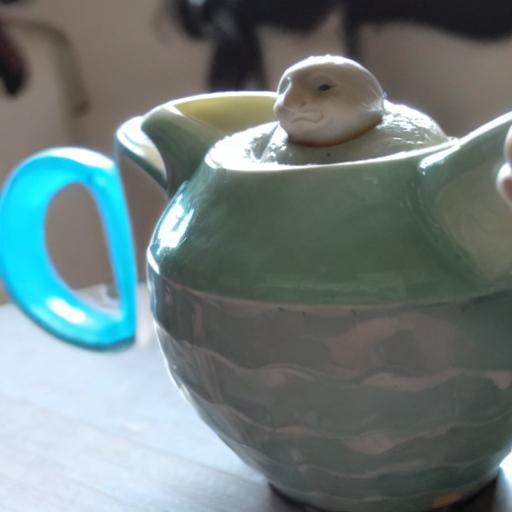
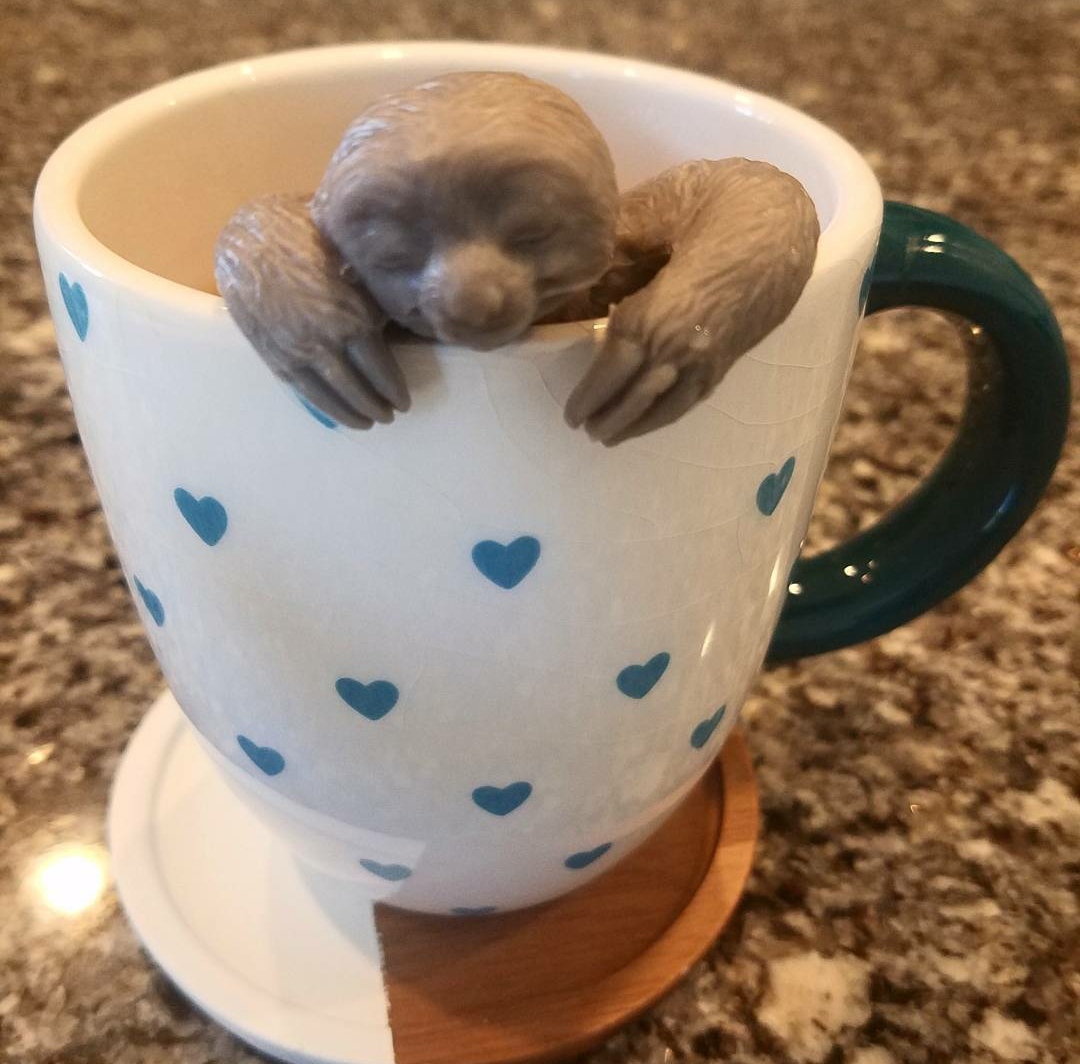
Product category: items_tea
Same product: no